Pinklao

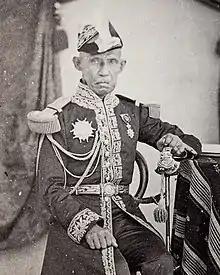
Pinklao in western style (French) naval uniform

Pinklao (4 September 1808 – 7 January 1866) was the viceroy of Siam. He was the younger brother of Mongkut, King Rama IV, who crowned him as a monarch with equal honor to himself.